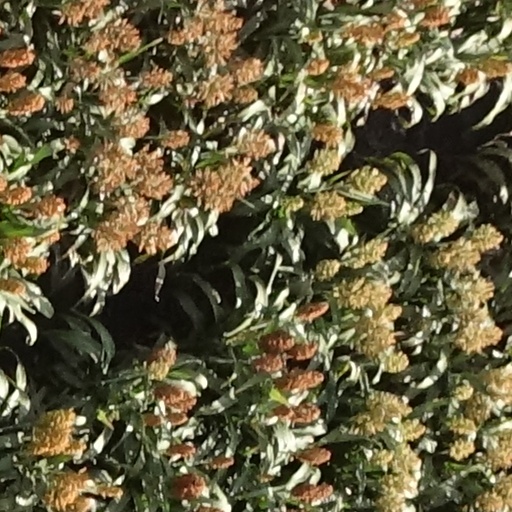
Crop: sorghum